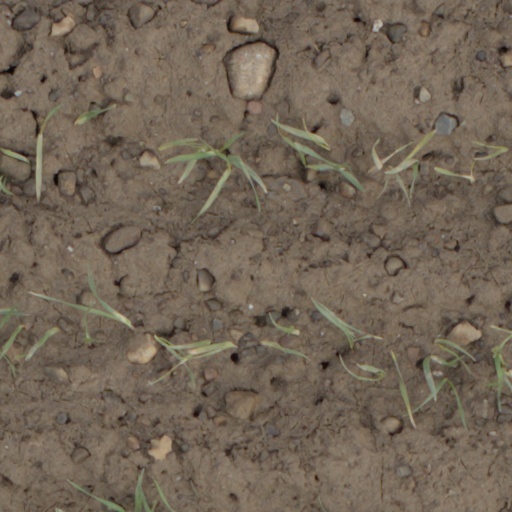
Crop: wheat